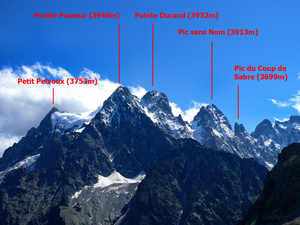
Pic Sans Nom
Pic Sans Nom og toppene omkring
Pic Sans Nom er et 3.913 meter højt bjerg i Massif des Écrins i Dauphiné-Alperne i den franske del af Alperne. Det ligger i midten af et stejlt bjegmassiv sydvest for Mont Pelvoux mod Ailefroide.